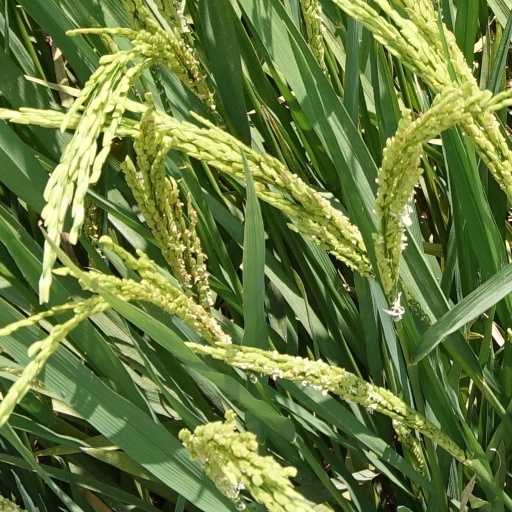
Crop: rice